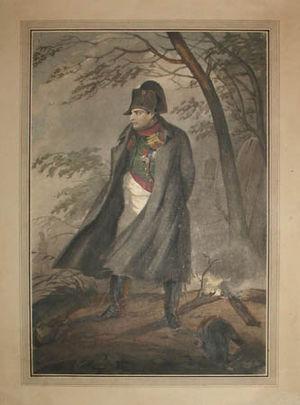
L'iconographie de Napoléon Iᵉʳ se réfère à l'ensemble des représentations peintes, gravées, et sculptées du général et Premier Consul Napoléon Bonaparte, devenu empereur sous le nom de Napoléon Iᵉʳ. Réalisées de son vivant à des fins de propagande, elles furent après sa mort destinées à évoquer la légende napoléonienne.